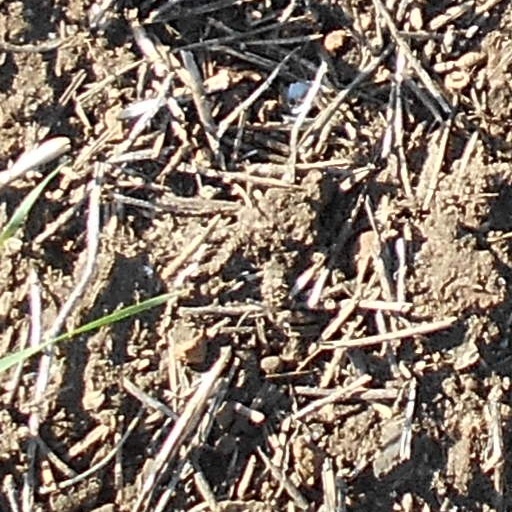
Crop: wheat